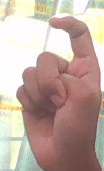
ASL sign: X